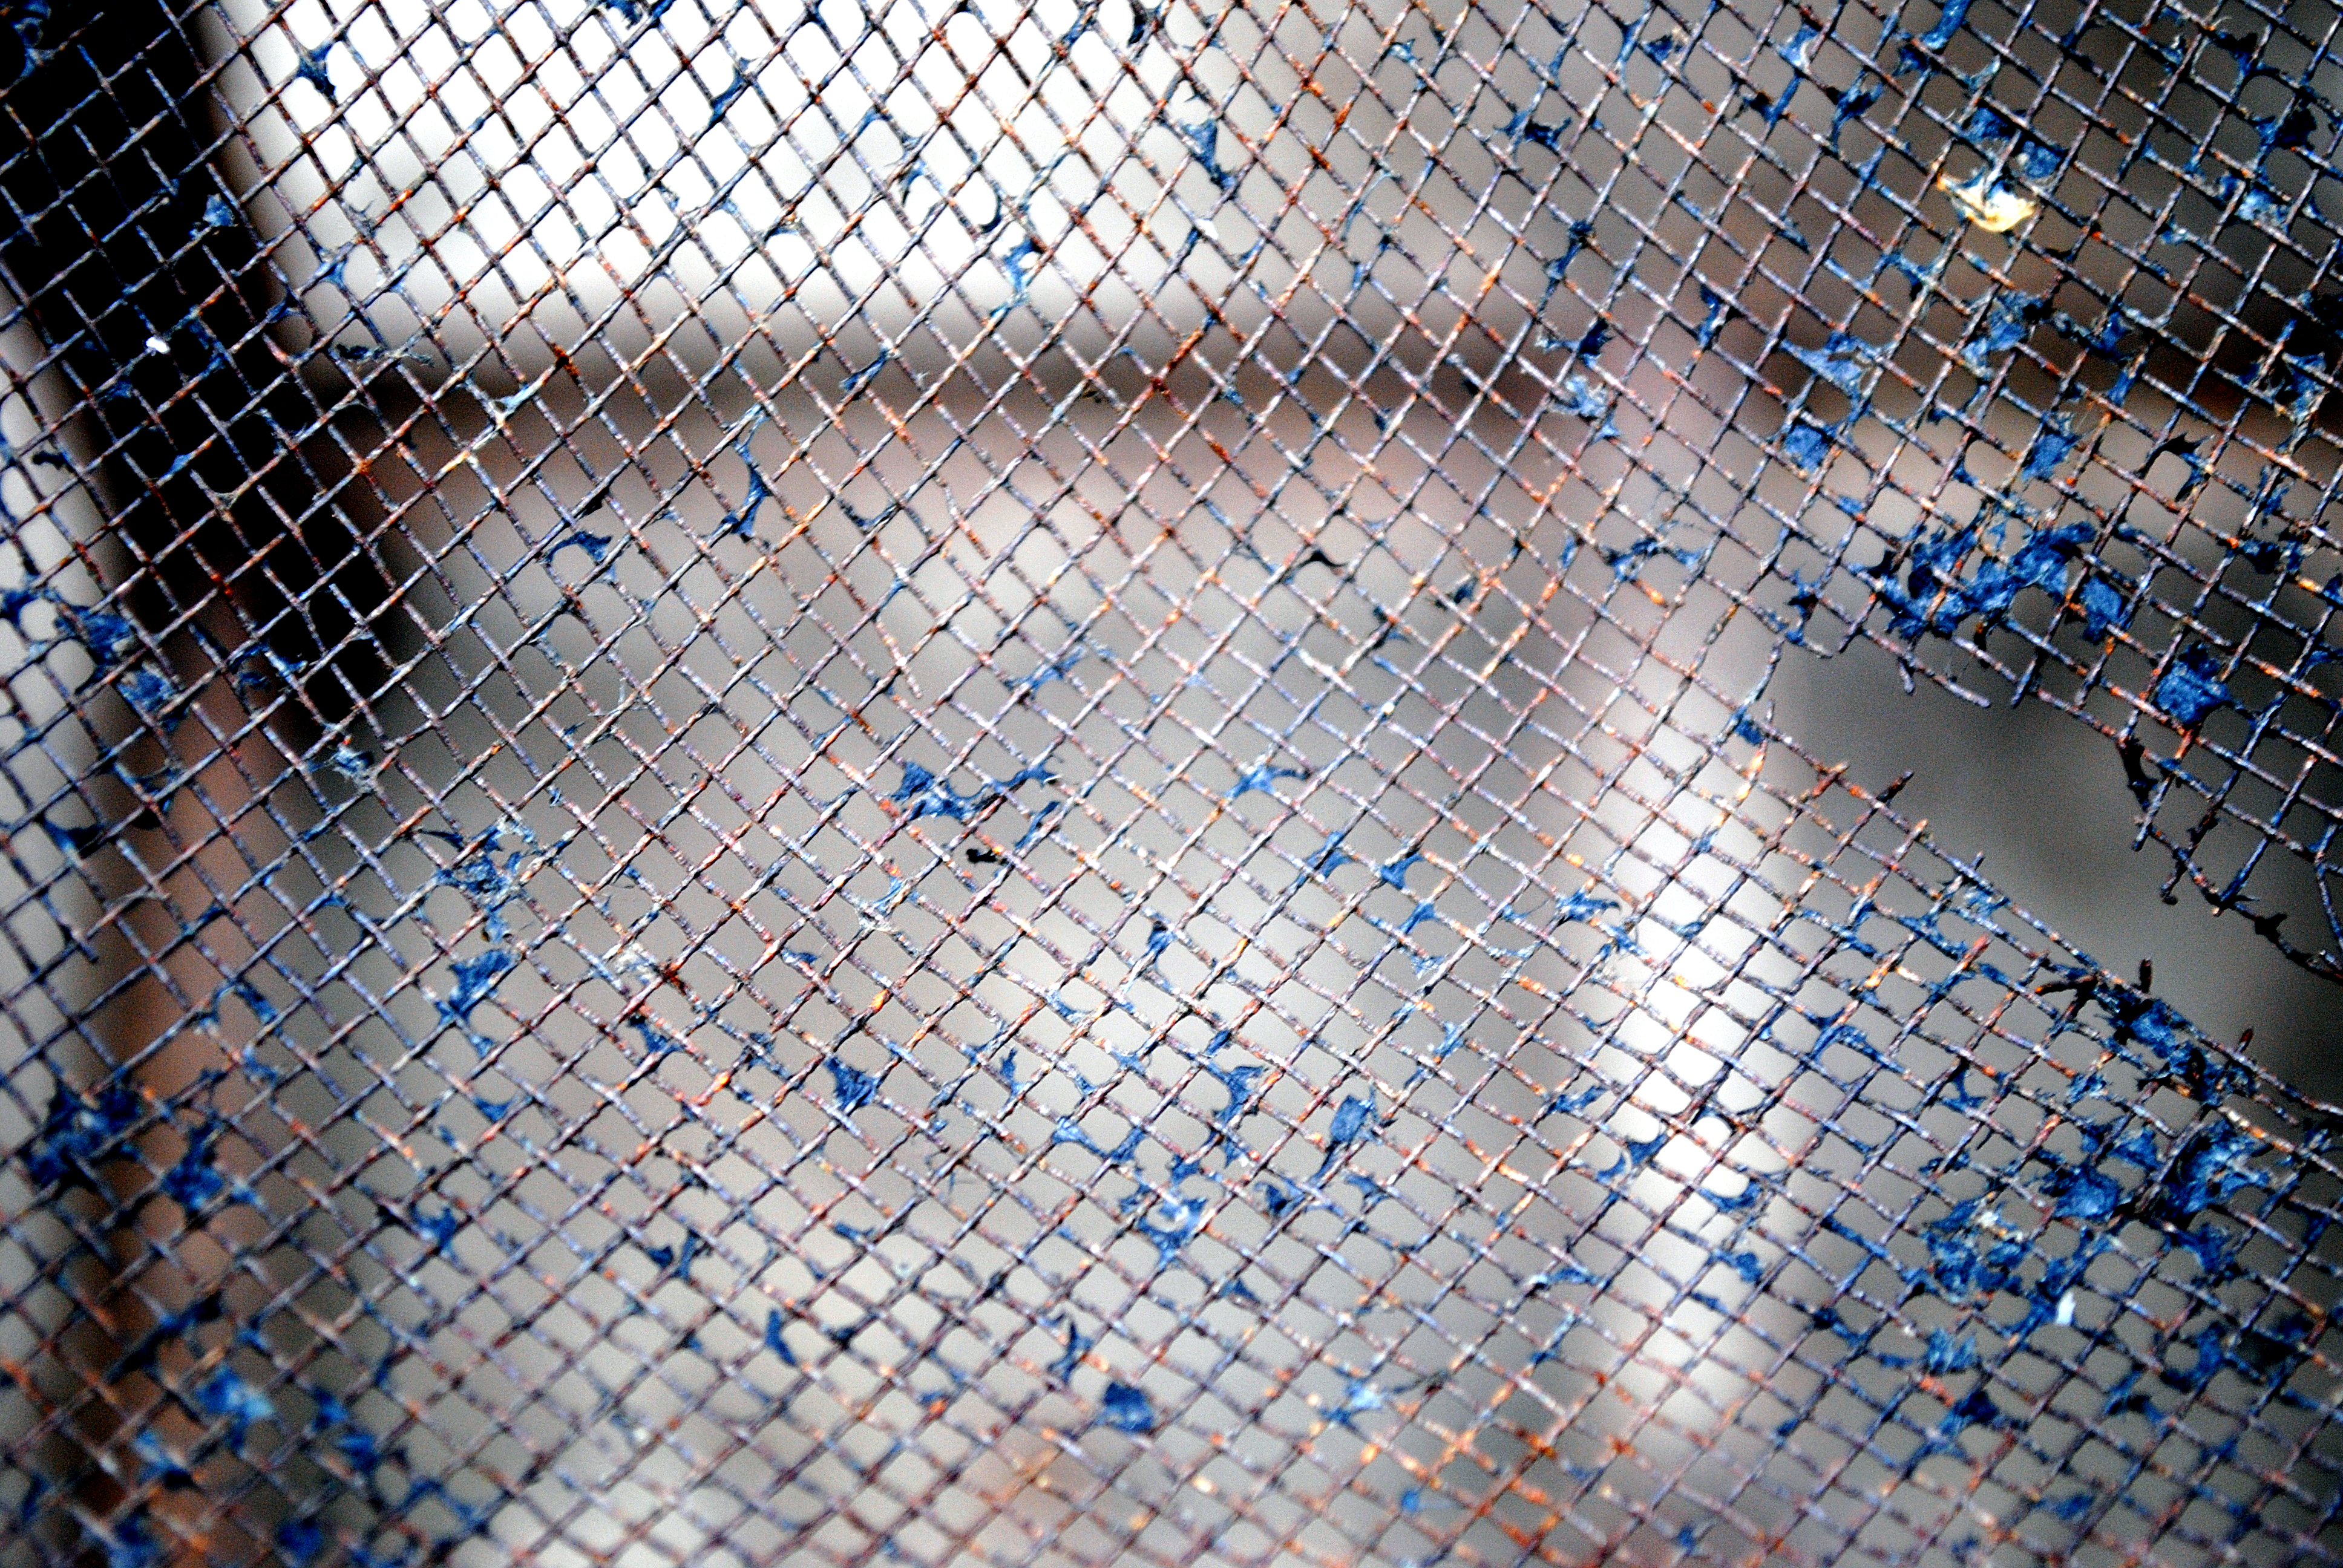
nature, net, chain link fencing, cage, structure, animal shelter, wire fencing, mesh, material, recreation